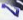
Number: 7